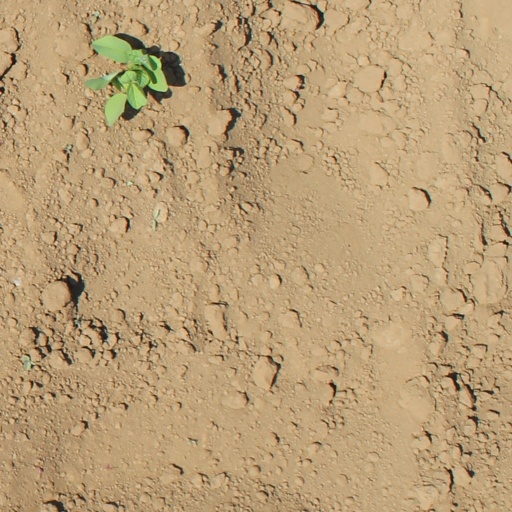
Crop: soybean